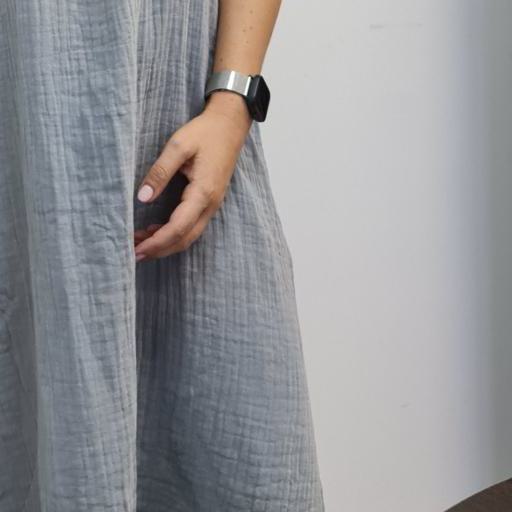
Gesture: no_gesture